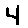
Label: 4